L/R: Licensed by Royalty

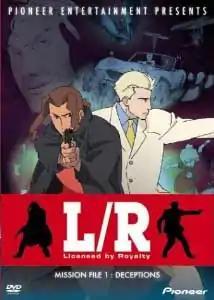
DVD cover of L/R: Licensed by Royalty in North America, Volume 1

L/R: Licensed by Royalty is a Japanese anime television series written by Kazuki Matsui, directed by Itsuro Kawasaki, and animated by TNK.